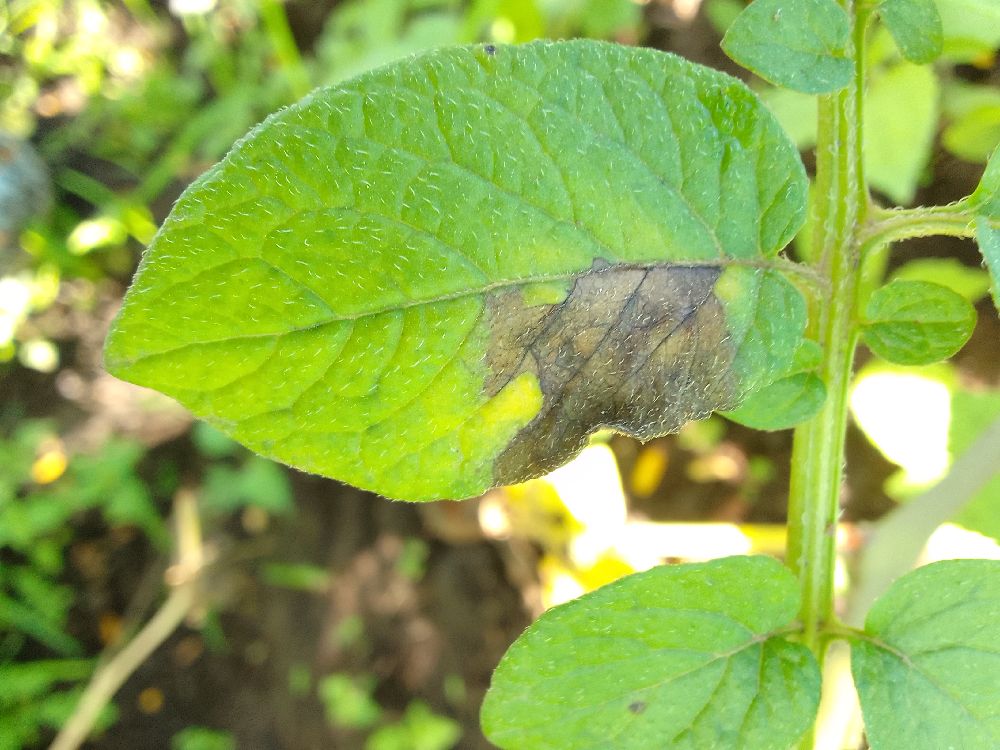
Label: Late blight